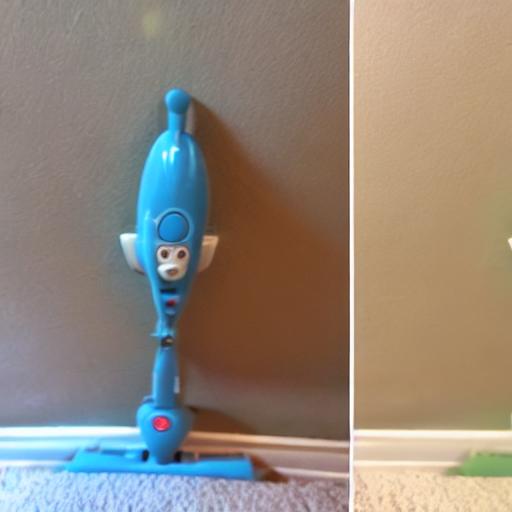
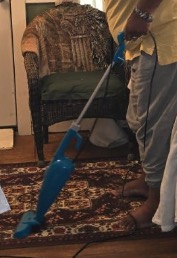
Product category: items_vacuum
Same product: no